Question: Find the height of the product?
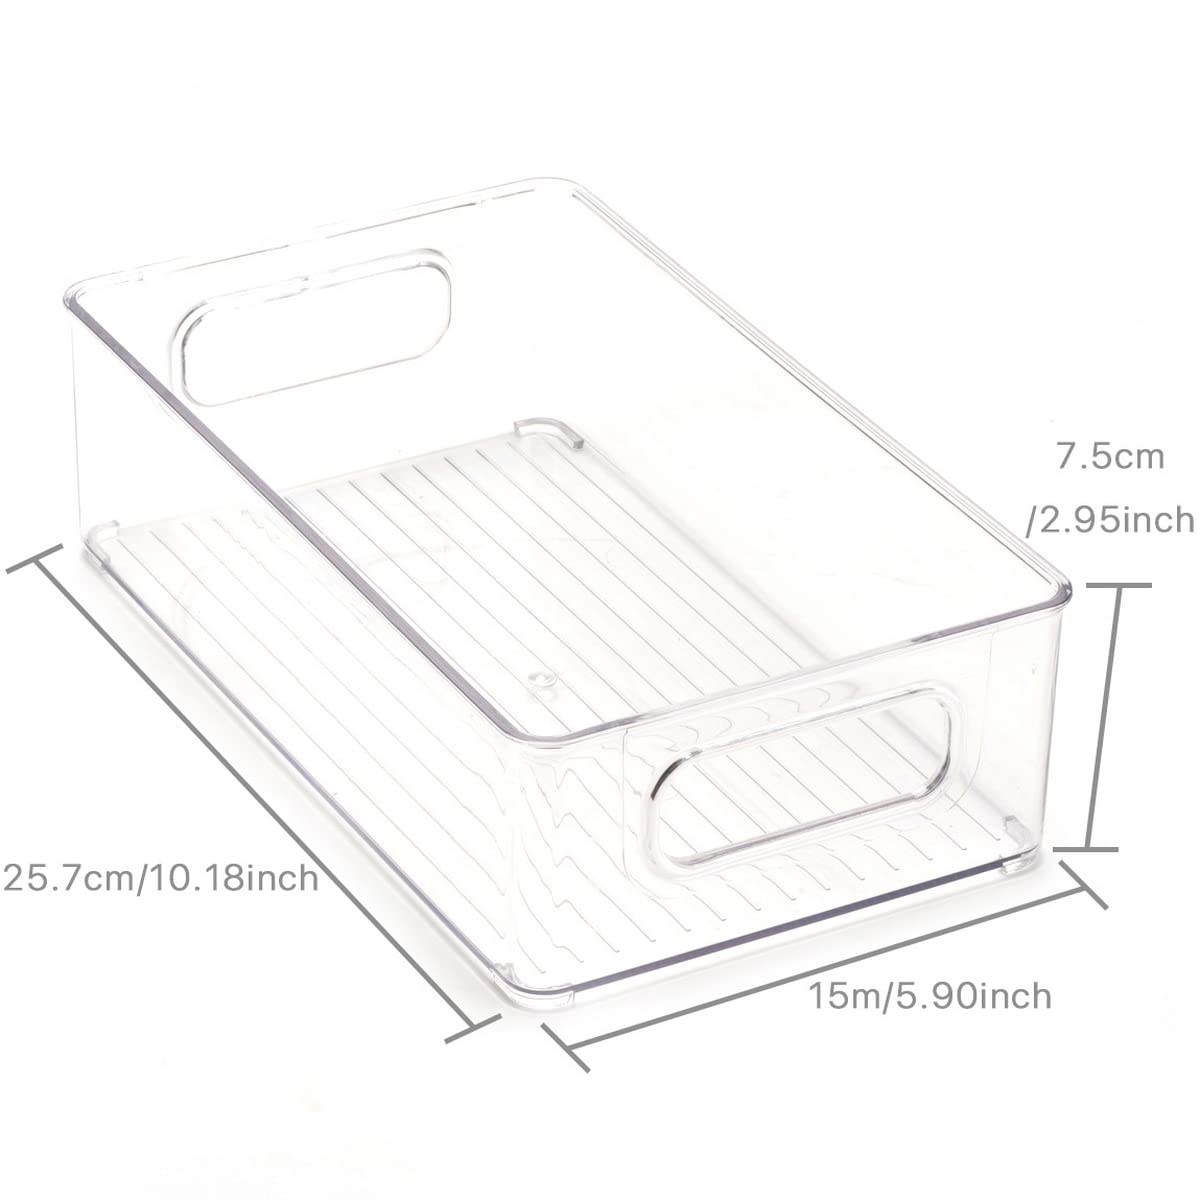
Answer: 7.5 centimetre